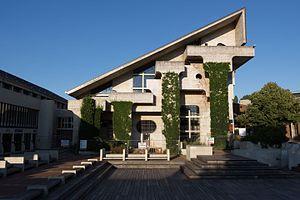
Vue de l'ancienne bibliothèque des Sciences de l'UCL à Louvain-la-Neuve, en cours de transformation en musée universitaire.